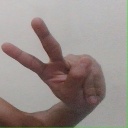
अक्षर: ऐ